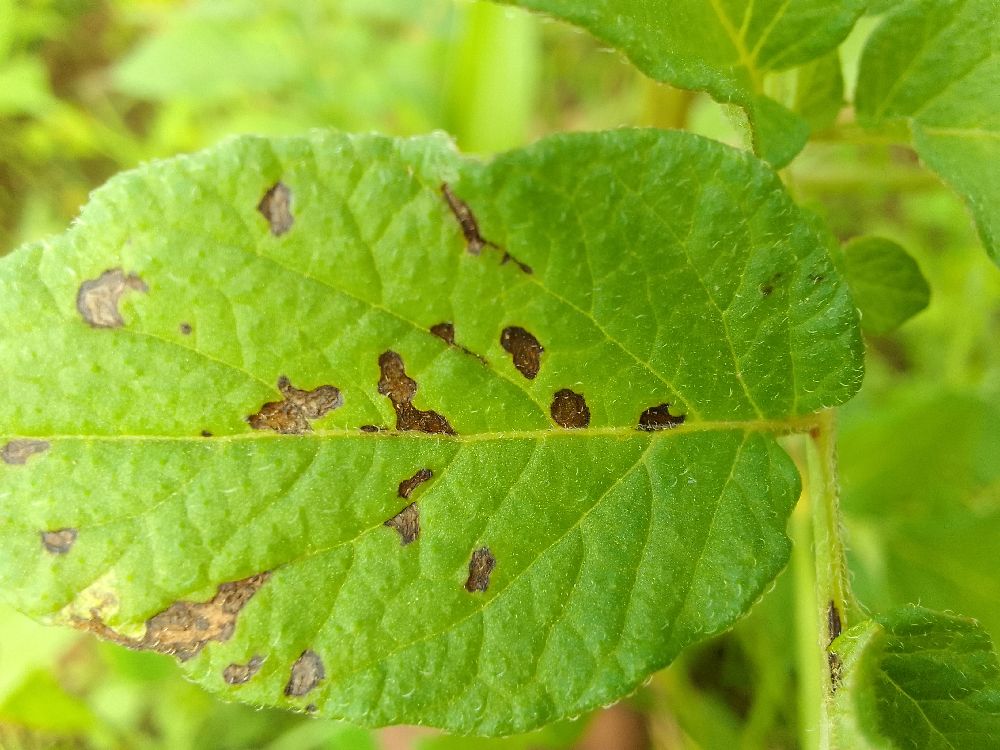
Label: Early blight